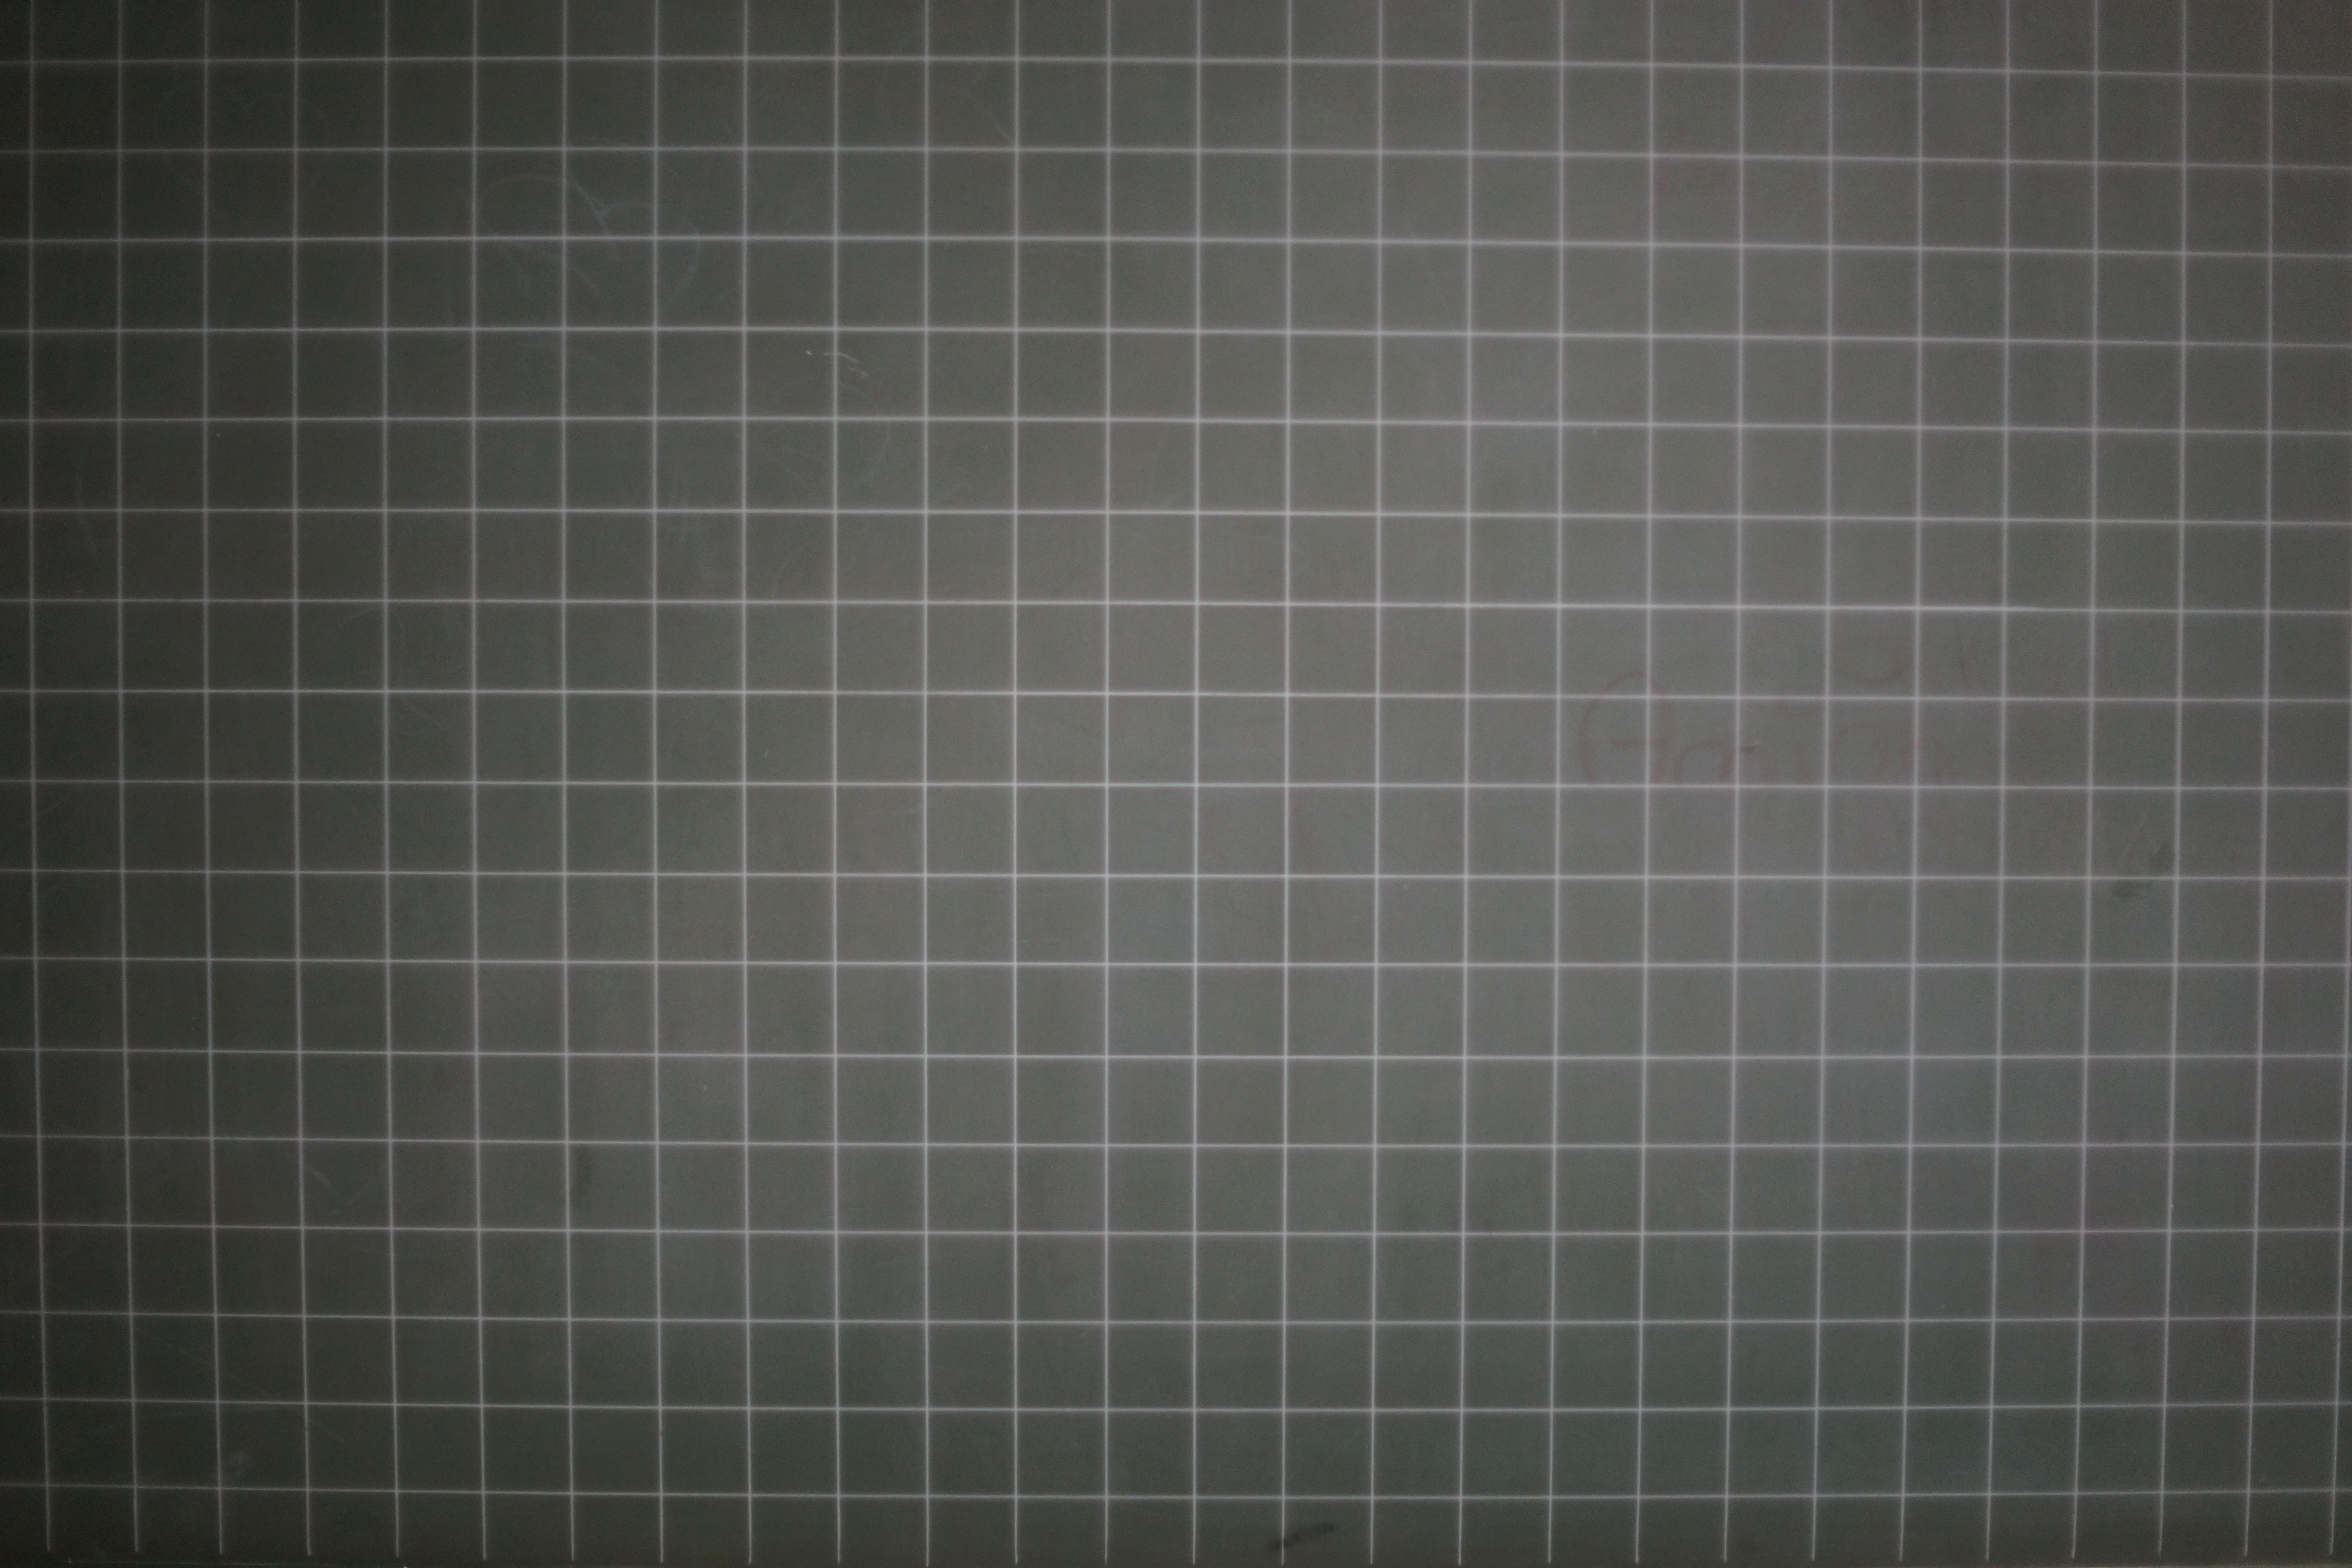
technology, texture, floor, wall, ceiling, pattern, line, blackboard, tile, education, classroom, chalkboard, interior design, drawing, squares, grid, school, flooring, window covering